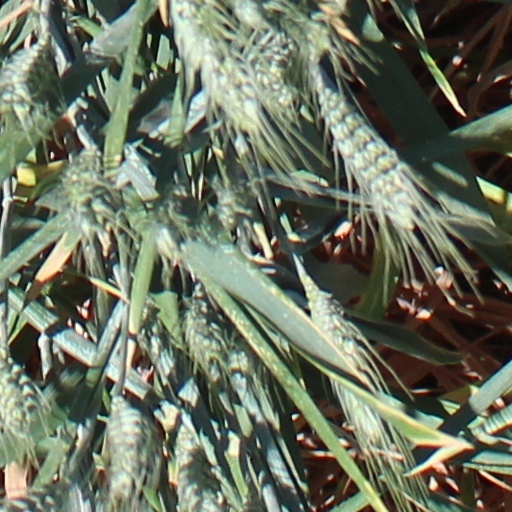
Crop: wheat